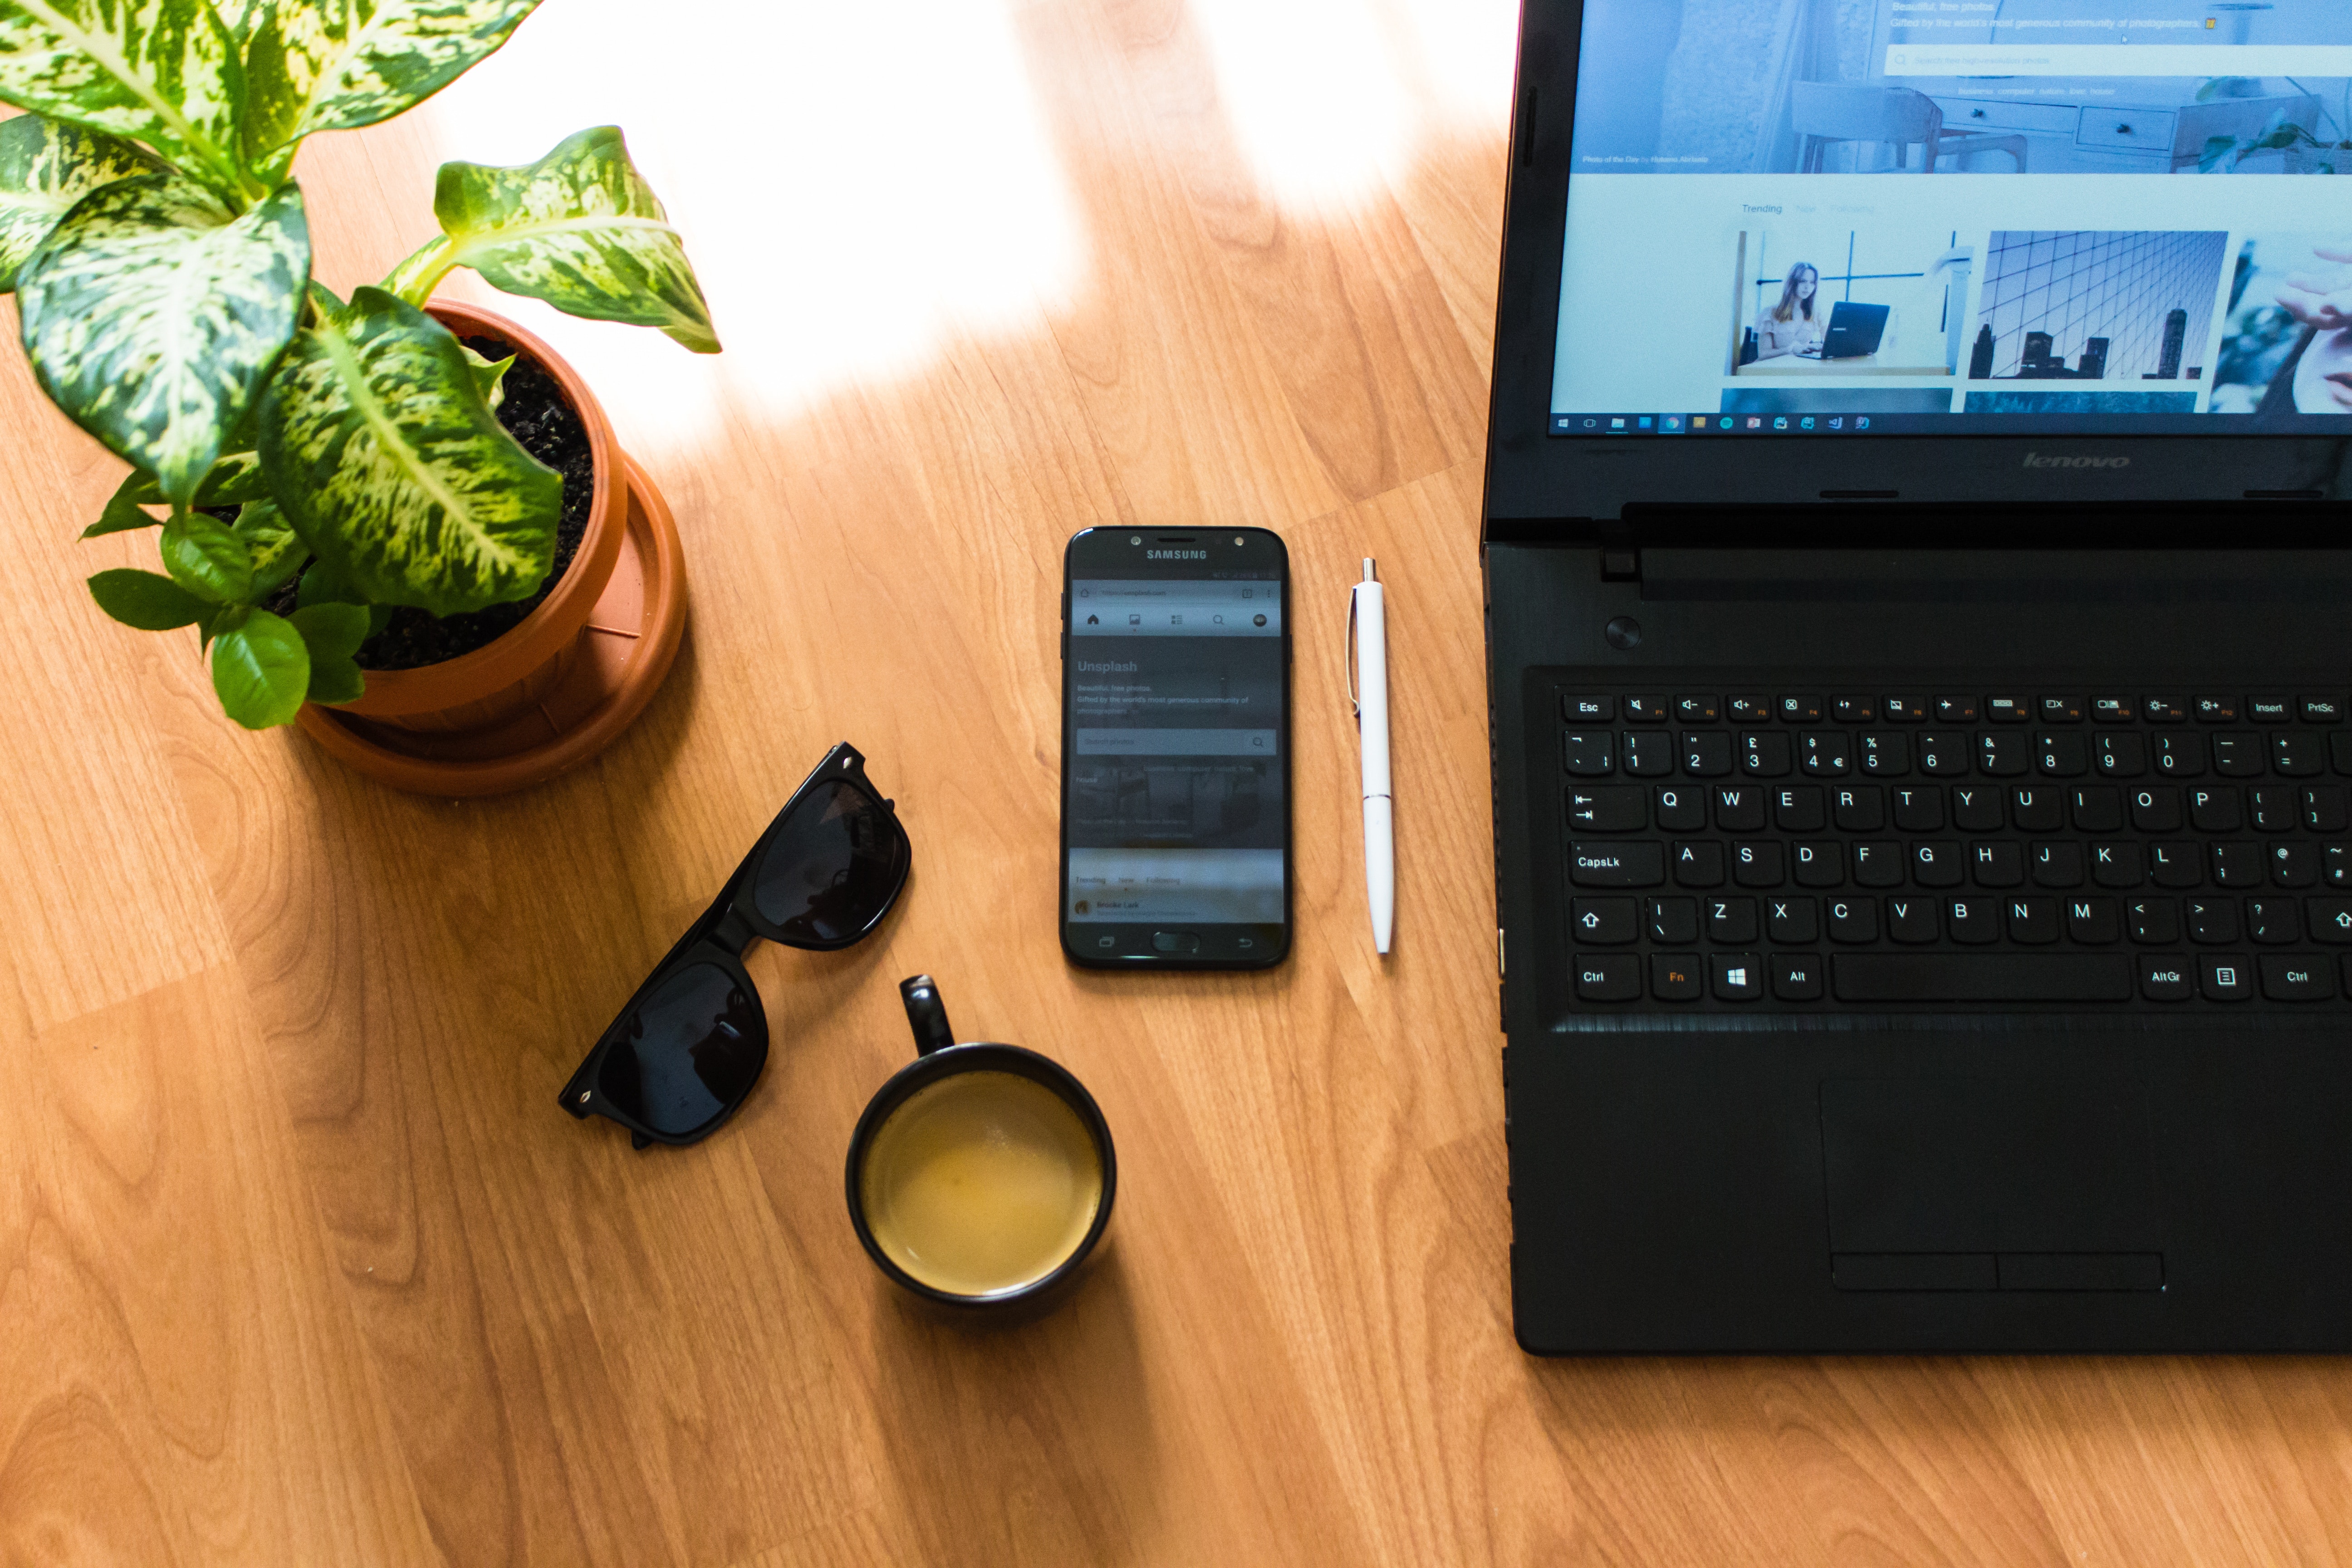
gadget, technology, electronic device, wood, mobile phone, portable communications device, table, plant, electronics, furniture, desk, communication device, hardwood, herb, smartphone